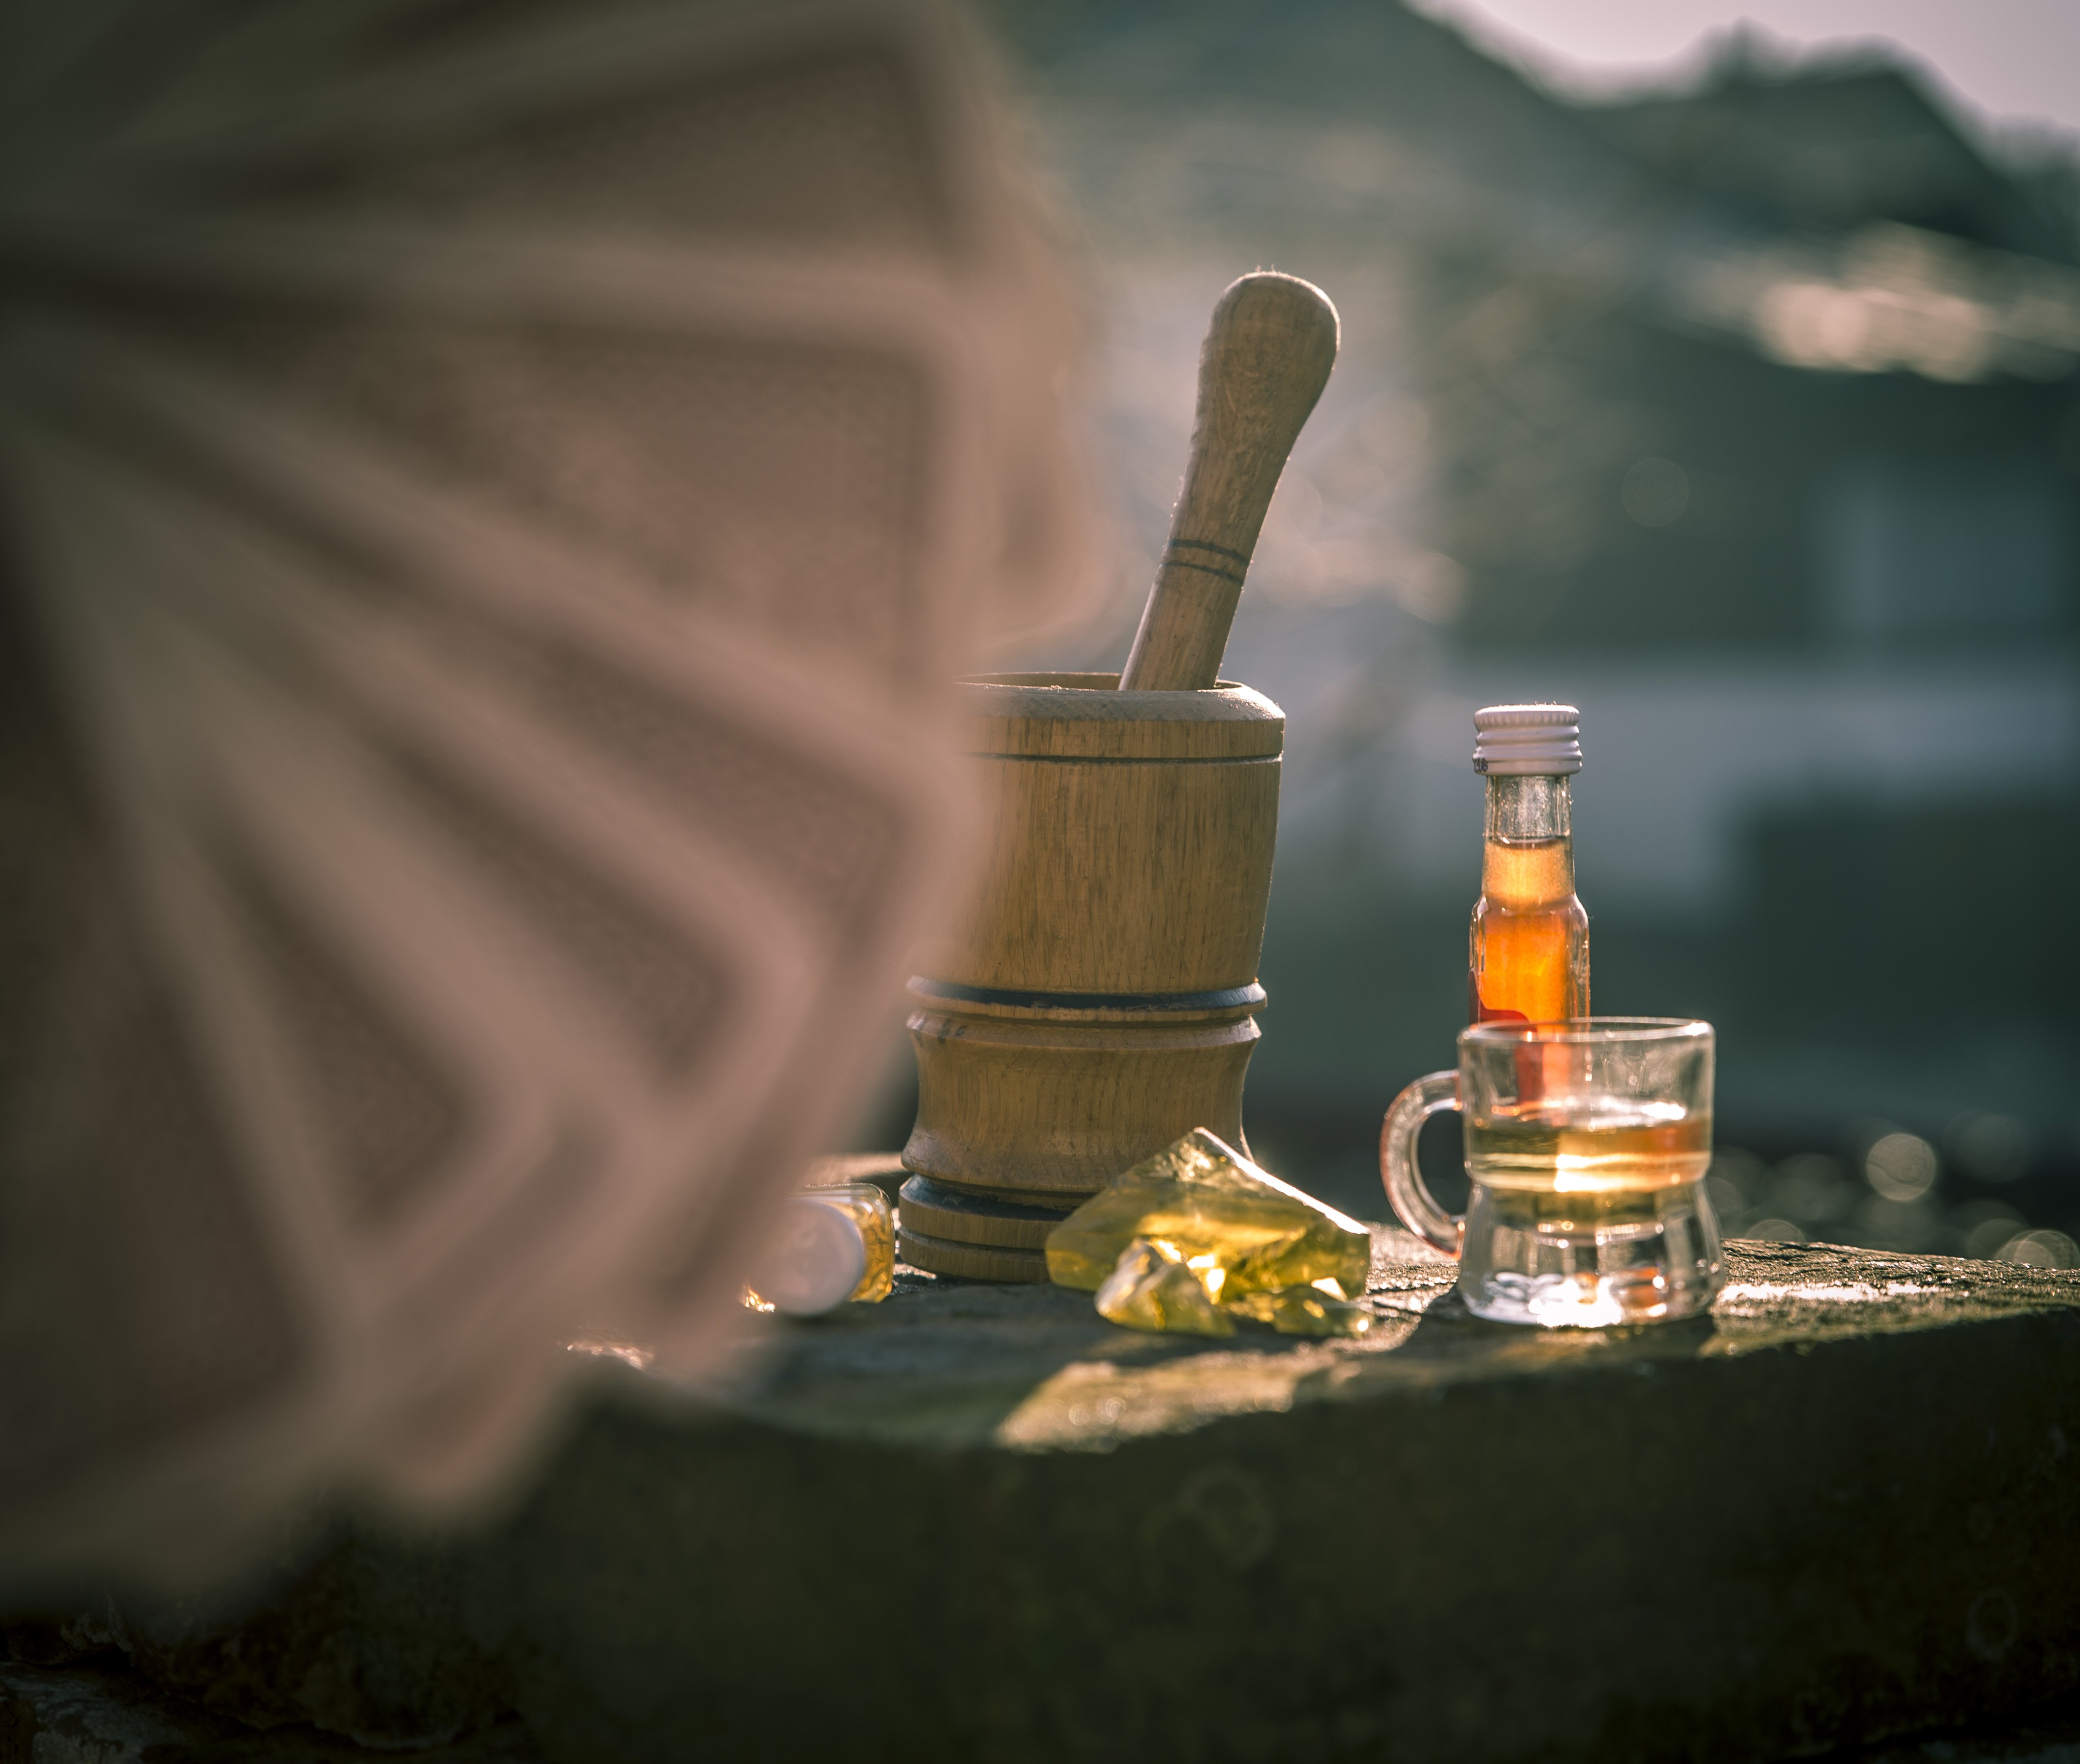
rum, alcohol, french, card, winter, sun, sky, collusion, game, glass, small, mortar, orange, cold, hot, morning, liquid, bottle, drinkware, fluid, glass bottle, drink, oil, alcoholic beverage, solution, gas, Tints and shades, Solvent, distilled beverage, barware, liqueur, tobacco, still life photography, still life, blended whiskey, tobacco products, whisky, darkness, metal, Single malt scotch whisky, audio equipment, cloud, wine bottle, landscape